Amon Düül

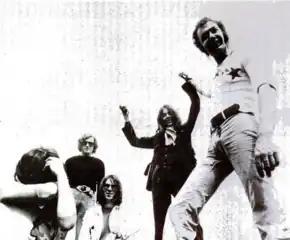
Amon Düül II, 1972

Amon Düül II were formed by the more professionally and technically inclined members of the original collective, with core members Chris Karrer, Falk Rogner, Renate Knaup-Kroetenschwanz, John Weinzierl, and Peter Leopold. They signed to the United Artists label and released a string of highly regarded albums with strong psychedelic and progressive flourishes. After 1975, the band changed labels and moved towards more accessible music, before finally disbanding in the late 1970s.